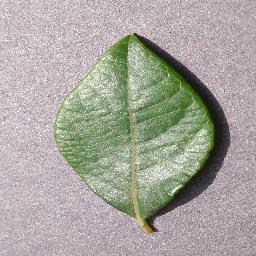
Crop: blueberry
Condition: healthy